Fez, Morocco

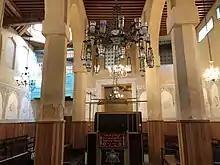
Interior of the Al-Fassiyin Synagogue in the Mellah

The city is divided between its historic medina (the two walled districts of Fes el-Bali and Fes Jdid) and the now much larger "Ville Nouvelle" (New City) along with several outlying modern neighbourhoods. The old city is located in a valley along the banks of the "Oued Fes" (Fez River) just above its confluence with the larger Sebou River to the northeast. The Fez River takes its sources from the south and west and is split into various small canals which provide the historic city with water. These in turn empty into the Oued Bou Khrareb, the stretch of the river which passes through the middle of Fes el-Bali and separates the Qarawiyyin quarter from the Andalusian quarter.